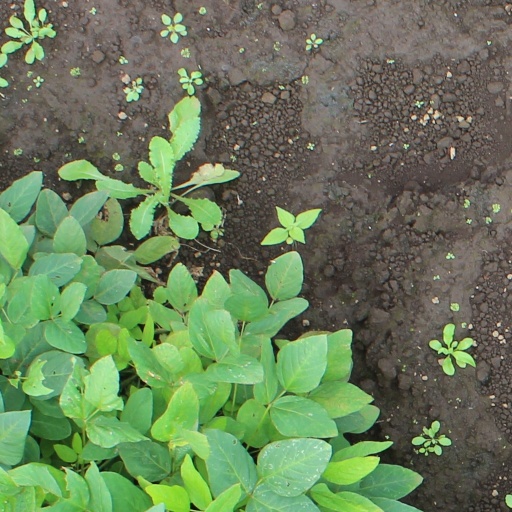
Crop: soybean